Gaelic handball

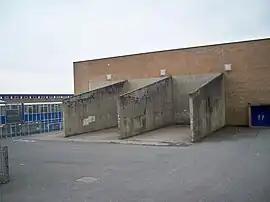
Open-ended school handball courts at Gort Na Móna Secondary School

Handball is played in a court, or "alley". Originally, an alley measuring was used with a front wall, off which the ball must be struck.